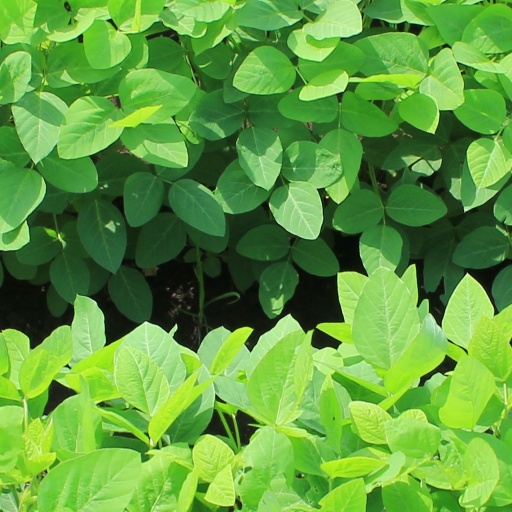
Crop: soybean